Songs to No One 1991–1992

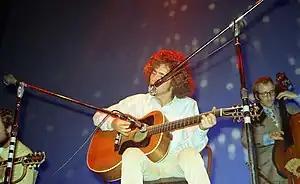
Tim Buckley performing in October 19, 1968

The tribute came about initially as a failed LP project paired with an hour screening on the network television show, 'Night Music'. The idea envisaged initially by Willner was adopted by St Ann’s artistic director, Janine Nichols.